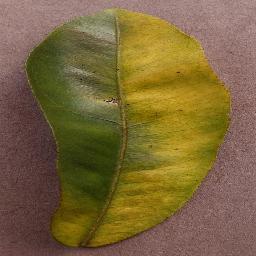
Label: Orange___Haunglongbing_(Citrus_greening)